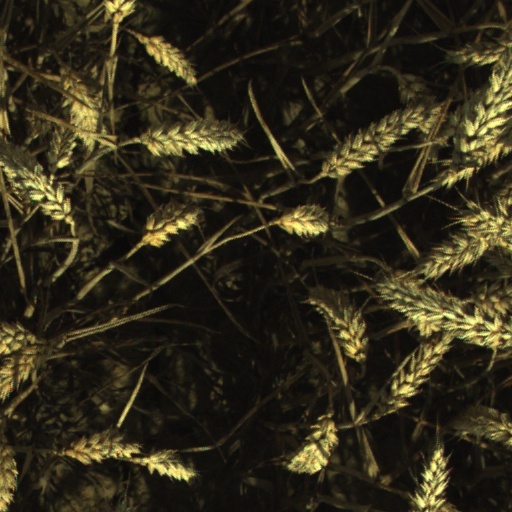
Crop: wheat